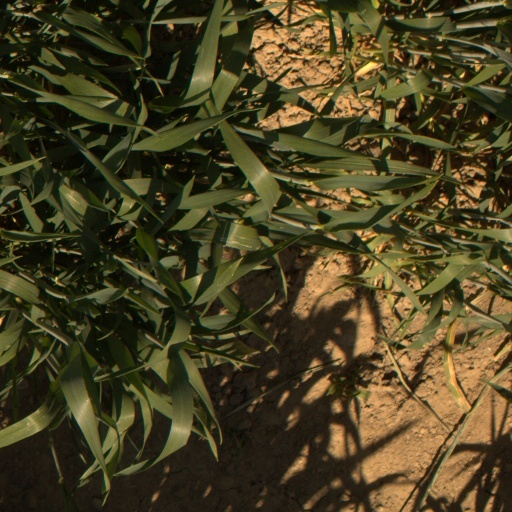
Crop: wheat